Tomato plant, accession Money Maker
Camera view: vertical (180 deg); turntable rotation: 240 degrees
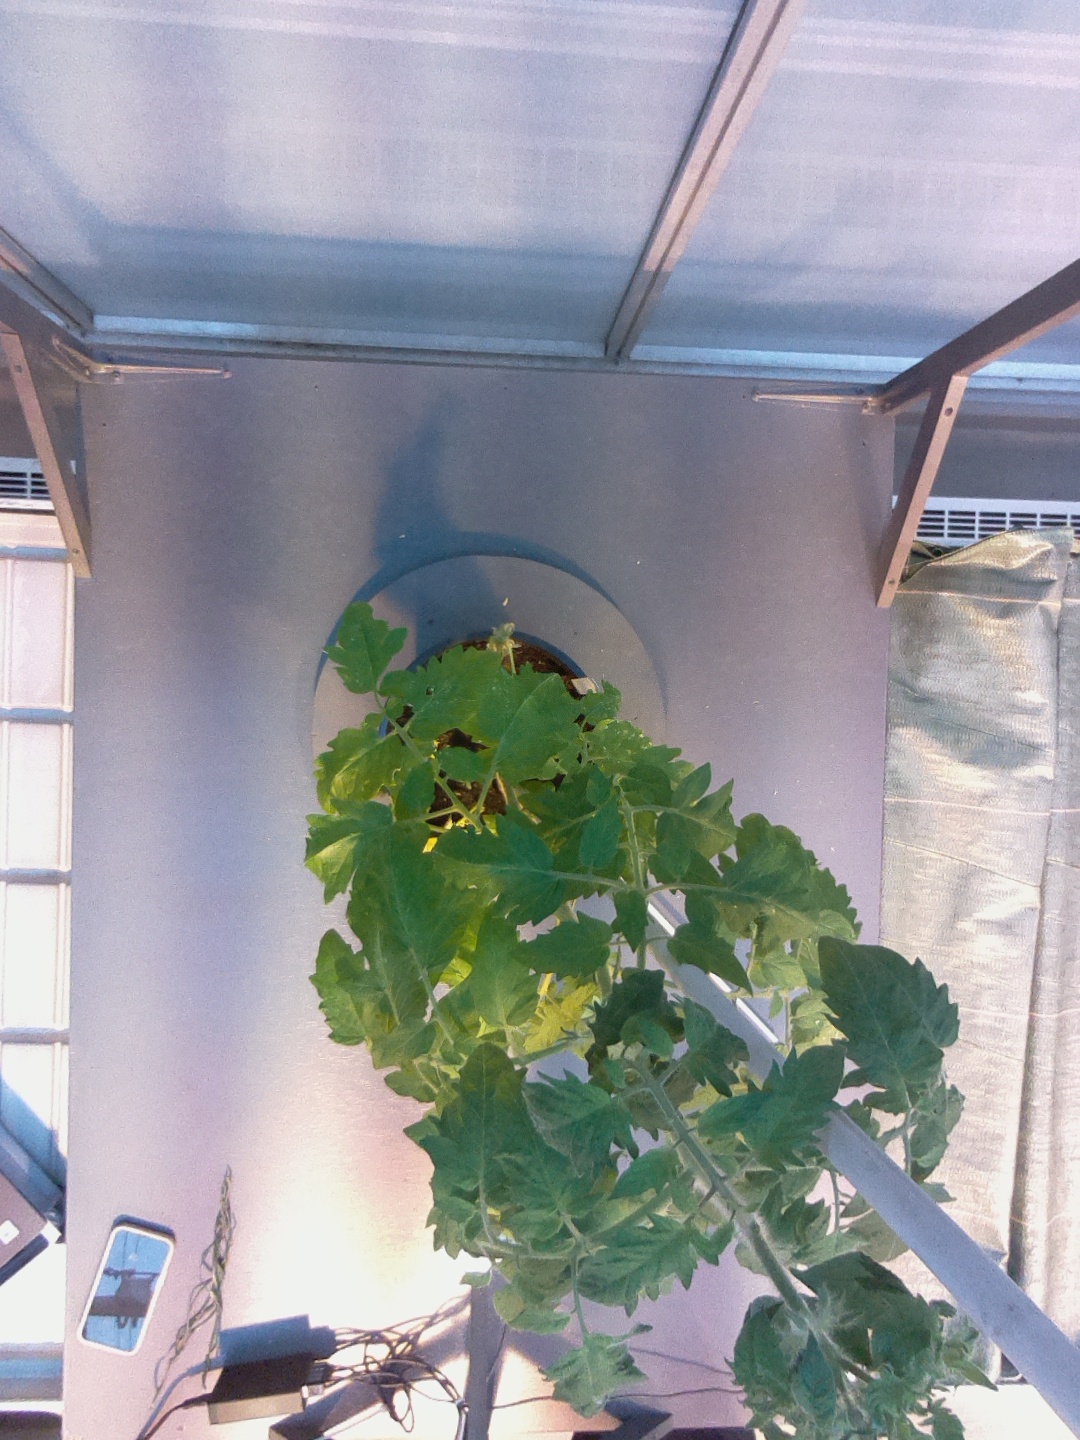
BBCH growth stage 65: Full flowering, 50%-60% of flowers open, first petals falling